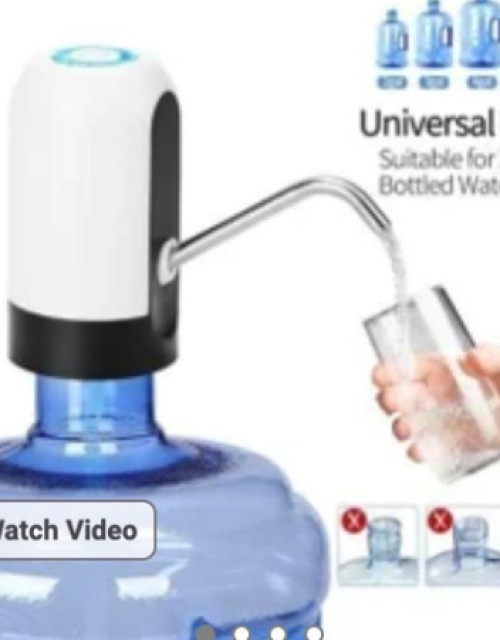
Automatic Wireless Water Bottle Can Dispenser Pump
Brand: Dropdash
Category: Home & Garden > Kitchen & Dining > Kitchen Tools & Utensils > Beverage Dispensers